Biogeographic classification of India

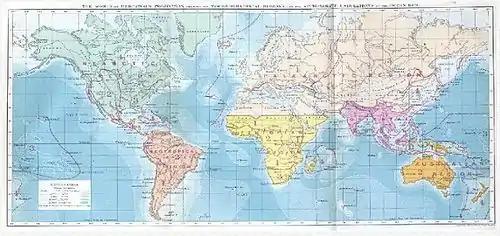
Frontispiece to Alfred Russel Wallace's book "The Geographical Distribution of Animals"

Biogeographic classification of India is the division of India according to biogeographic characteristics. Biogeography is the study of the distribution of species (biology), organisms, and ecosystems in geographic space and through geological time. India has a rich heritage of natural diversity. India ranks fourth in Asia and tenth in the world amongst the top 17 mega-diverse countries in the world. India harbours nearly 11% of the world's floral diversity comprising over 17500 documented flowering plants, 6200 endemic species, 7500 medicinal plants and 246 globally threatened species in only 2.4% of world's land area. India is also home to four biodiversity hotspots—Andaman & Nicobar Islands, Eastern Himalaya, Indo-Burma region, and the Western Ghats. Hence the importance of biogeographical study of India's natural heritage.